2004 London Marathon

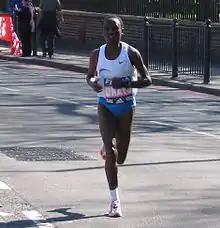
Black woman running in white top and blue bottoms on a road.

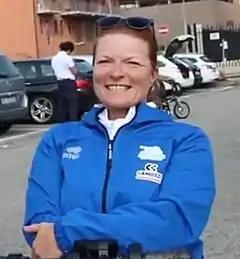
Headshot of a white woman in a bright blue kit with cars in the background.

The elite and wheelchair races started in dry conditions, though the course became wet later on. It was the coldest London Marathon in history, as the temperature was at the start of the races. There was of rain during the race, making it at the time the wettest London Marathon event in history; the 2020 London Marathon later surpassed the 2004 race for amount of rain, as it was run during Storm Alex.